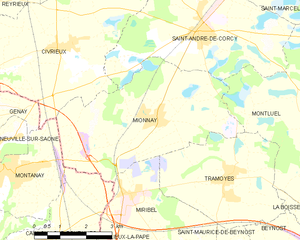
Carte des communes françaises: Mionnay